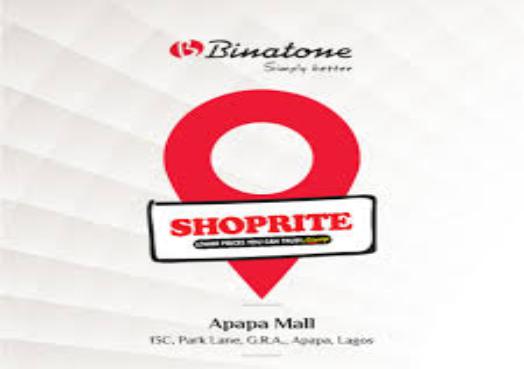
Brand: Binatone
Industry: Necessities